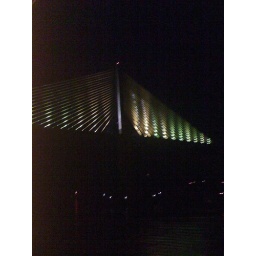
Royal Caribbean cruise ship going under bridge 3/09